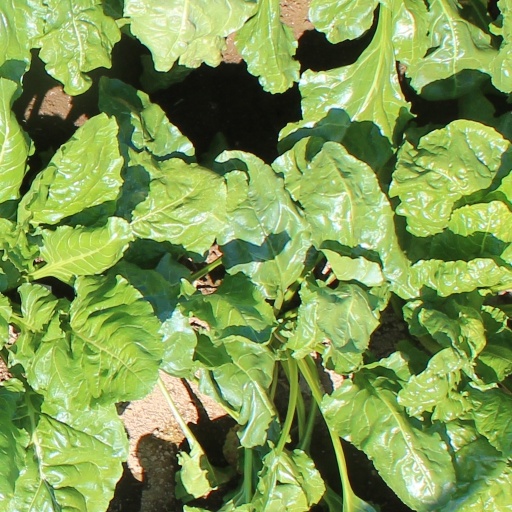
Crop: sugar beet